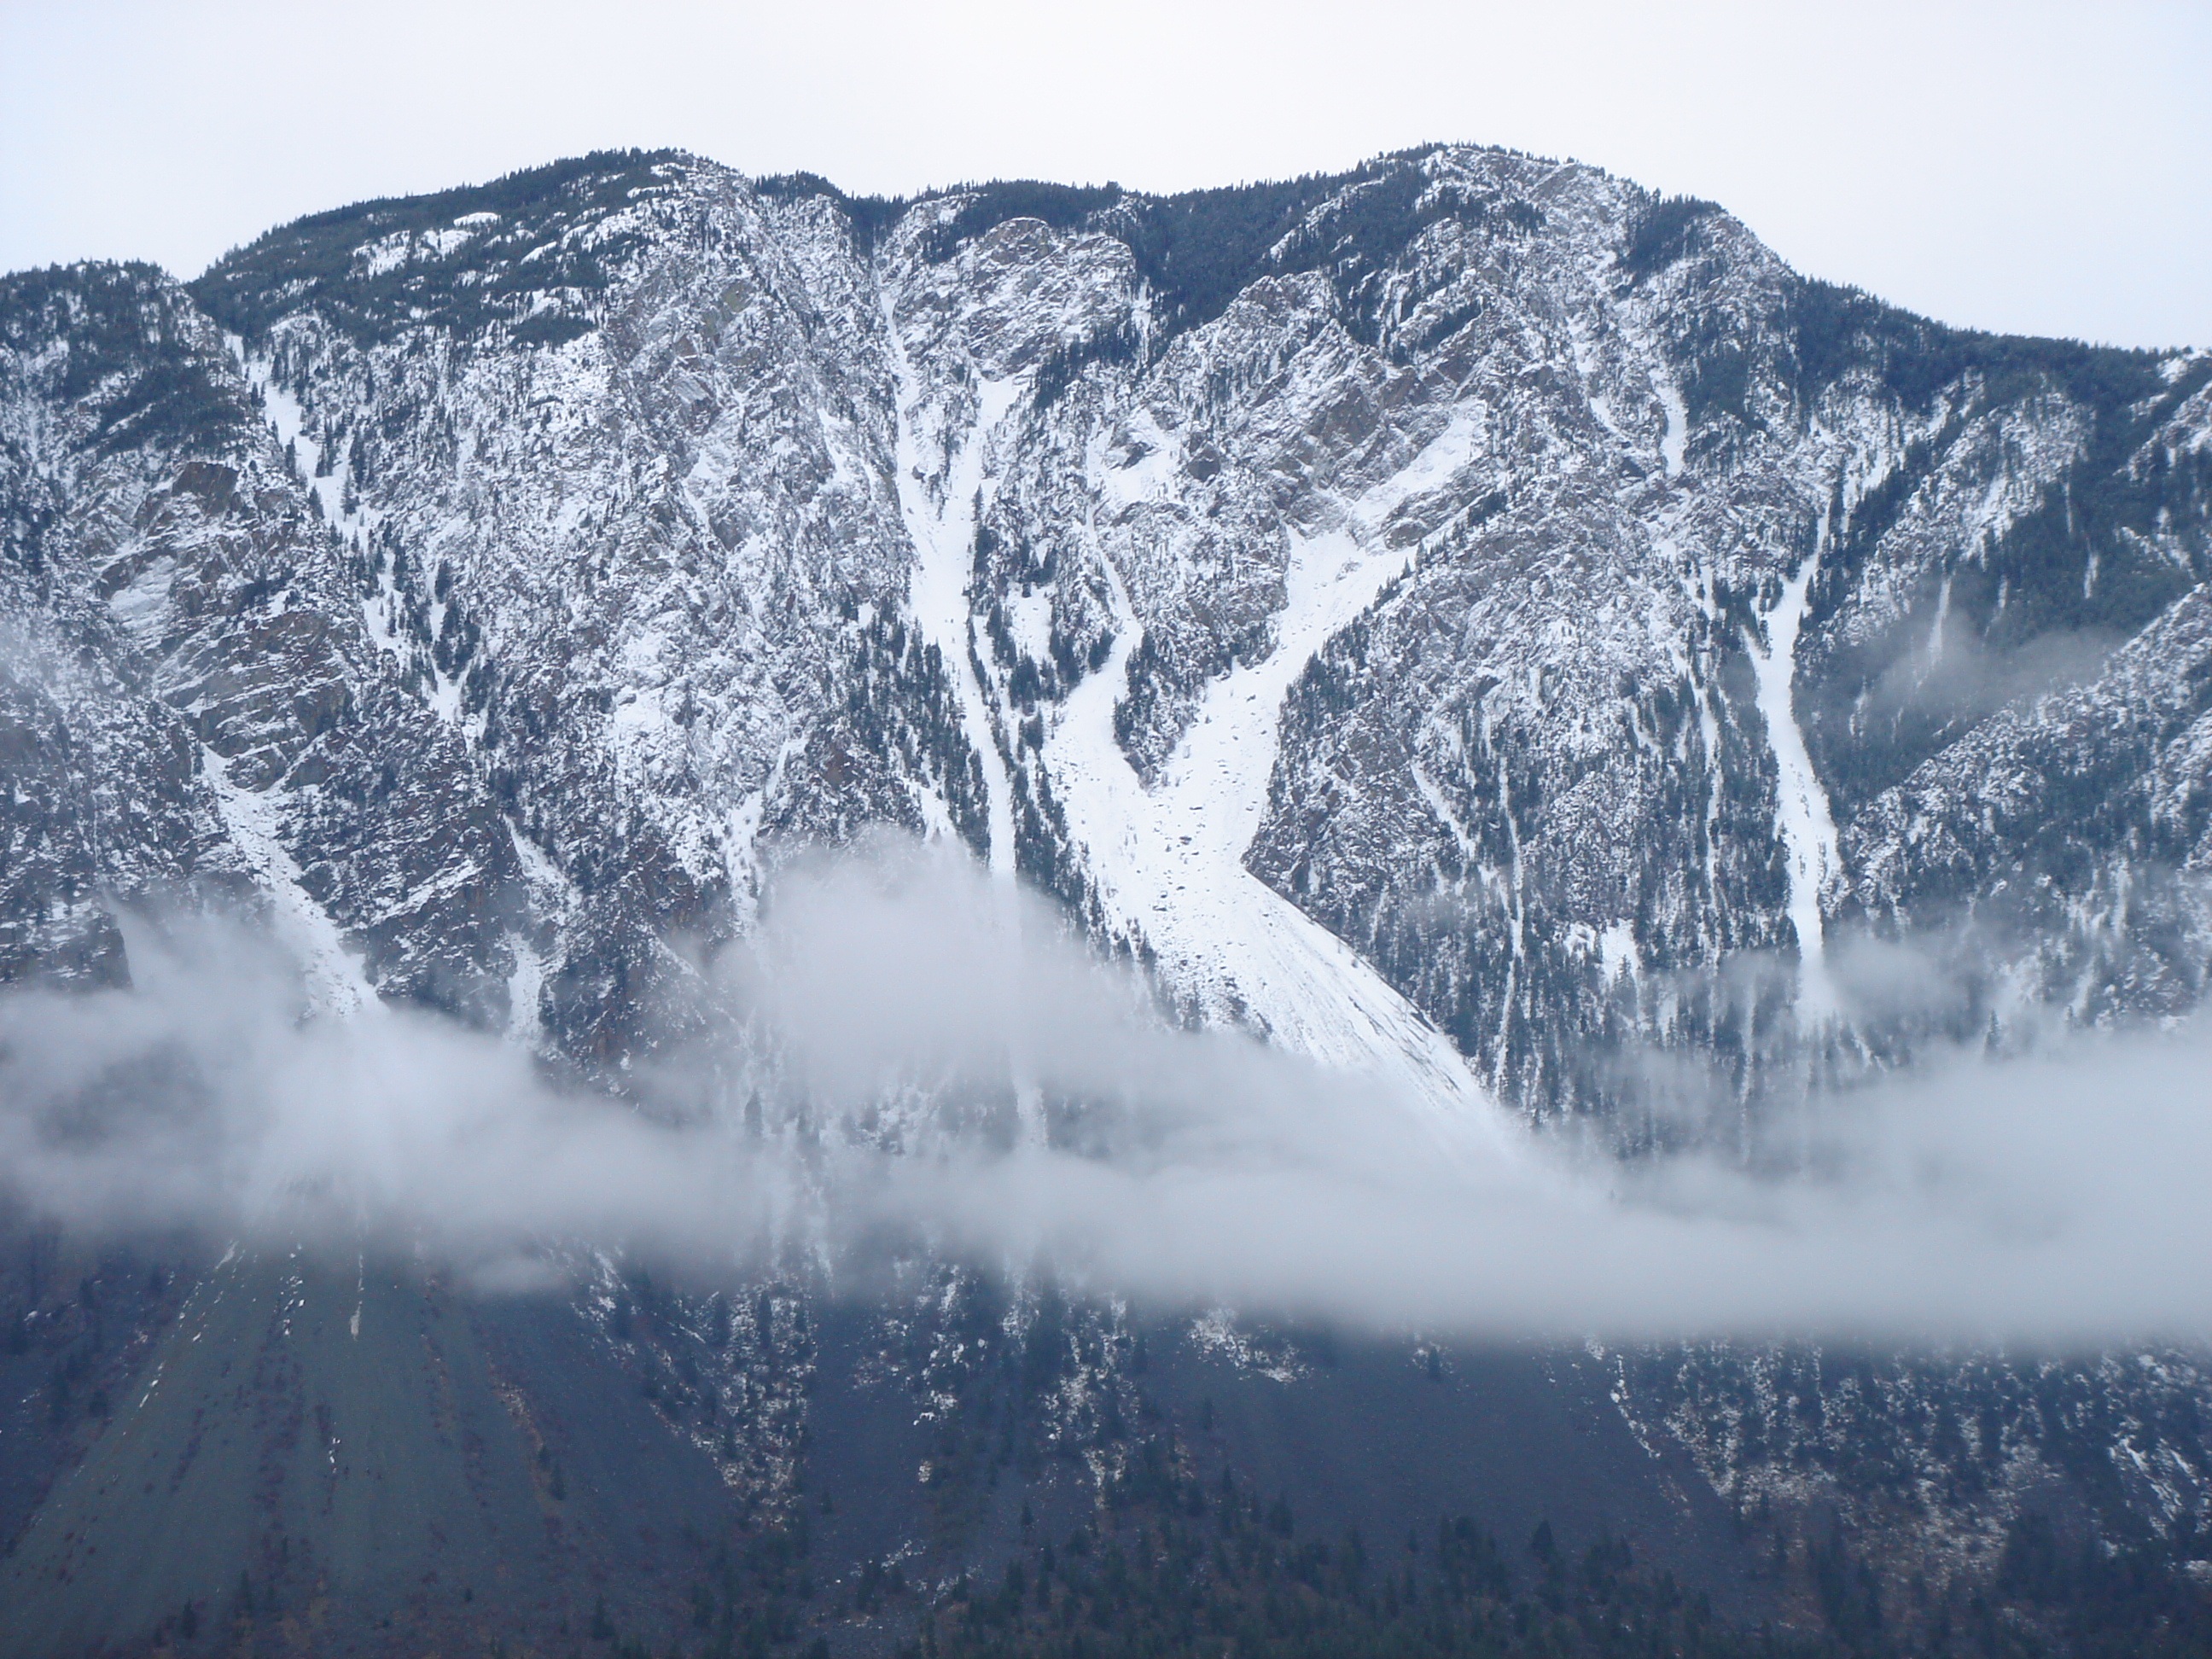
landscape, nature, mountain, snow, winter, mountain range, scenic, weather, ridge, summit, snow mountain, alps, plateau, cirque, sechelt bc canada, landform, geographical feature, atmospheric phenomenon, mountainous landforms, geological phenomenon